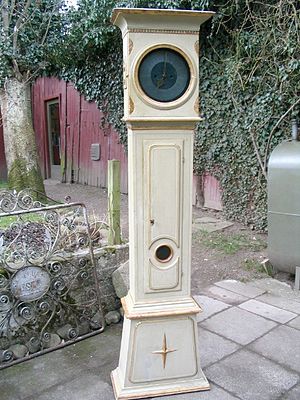
Bornholmerur
Standur i ommalet kasse.
Bornholmerur. Kassen til dette ur er dog lettere ombygget i 1900 tallet.
Et bornholmerur er et standur i en mere end mandshøj trækasse. Det drives af lodder og blev fremstillet på Bornholm fra 1745 til 1900. Gangen reguleres af et pendul.